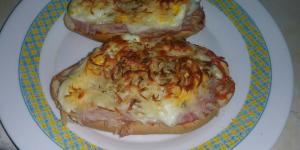
paninis de atun